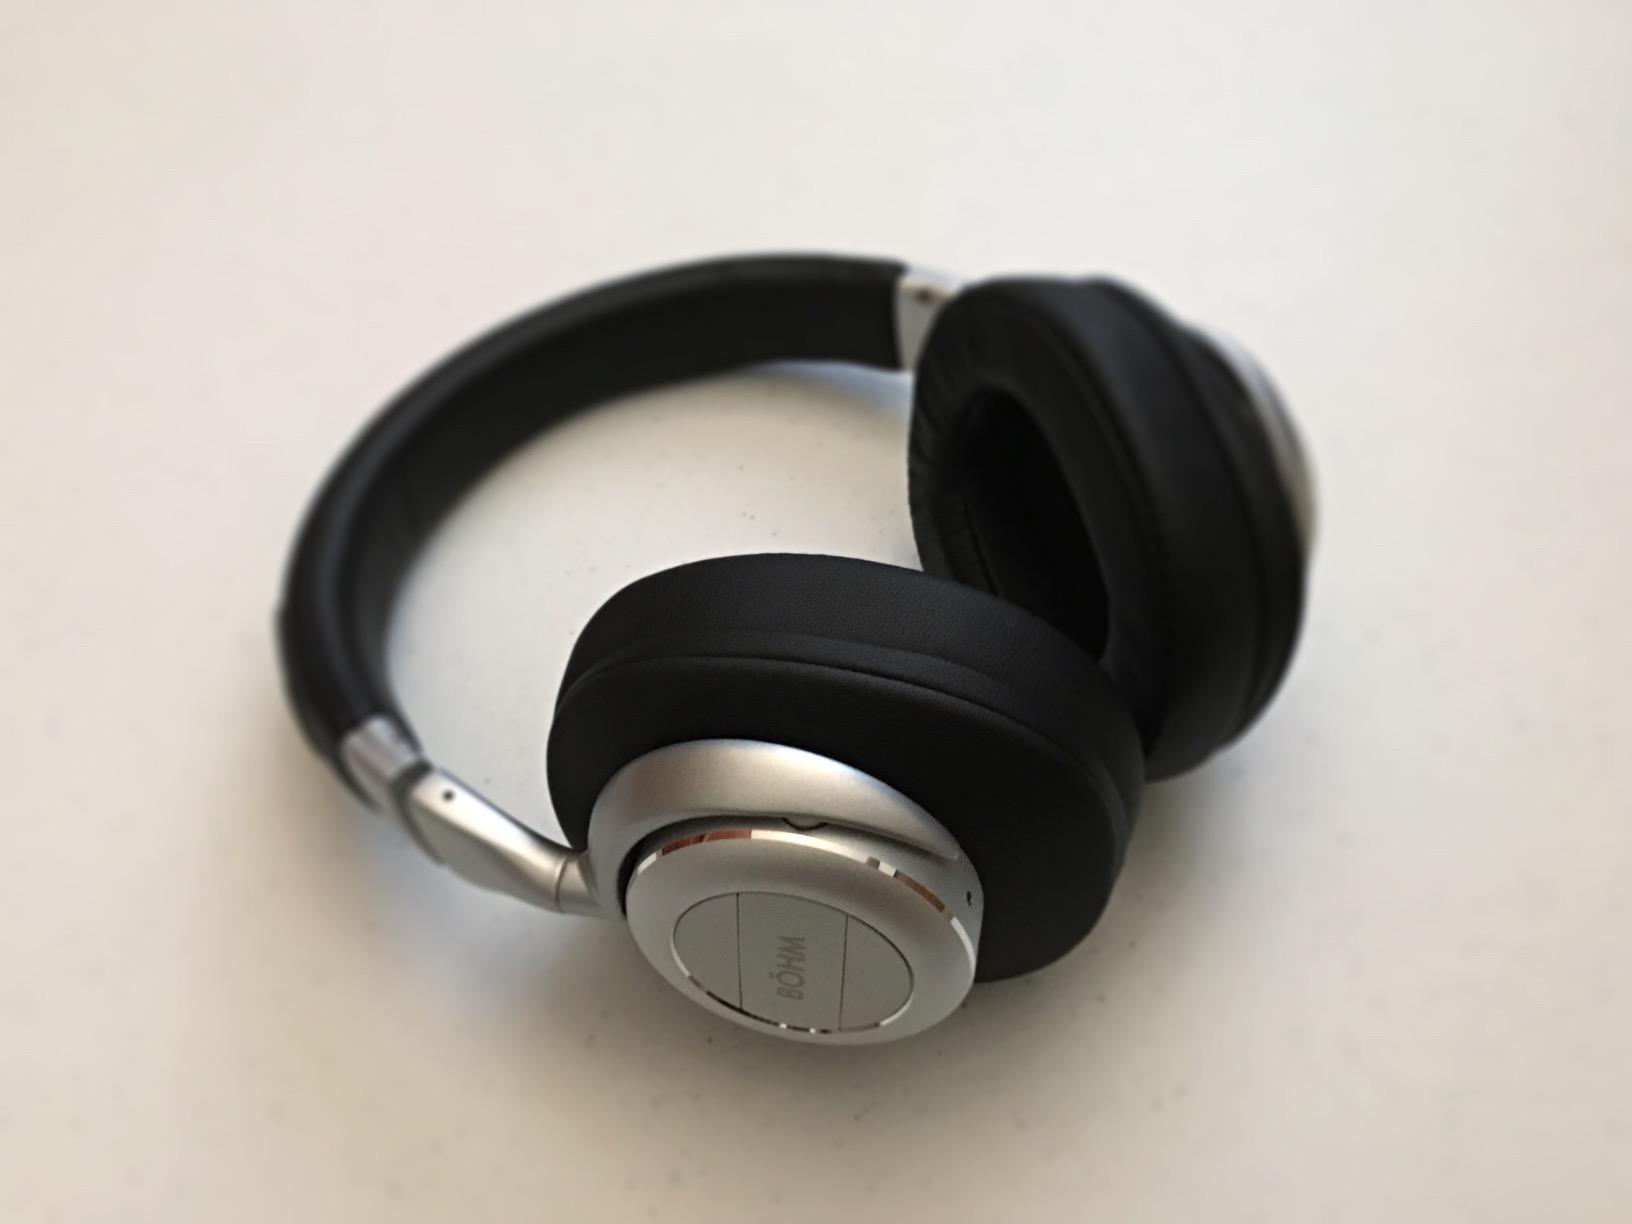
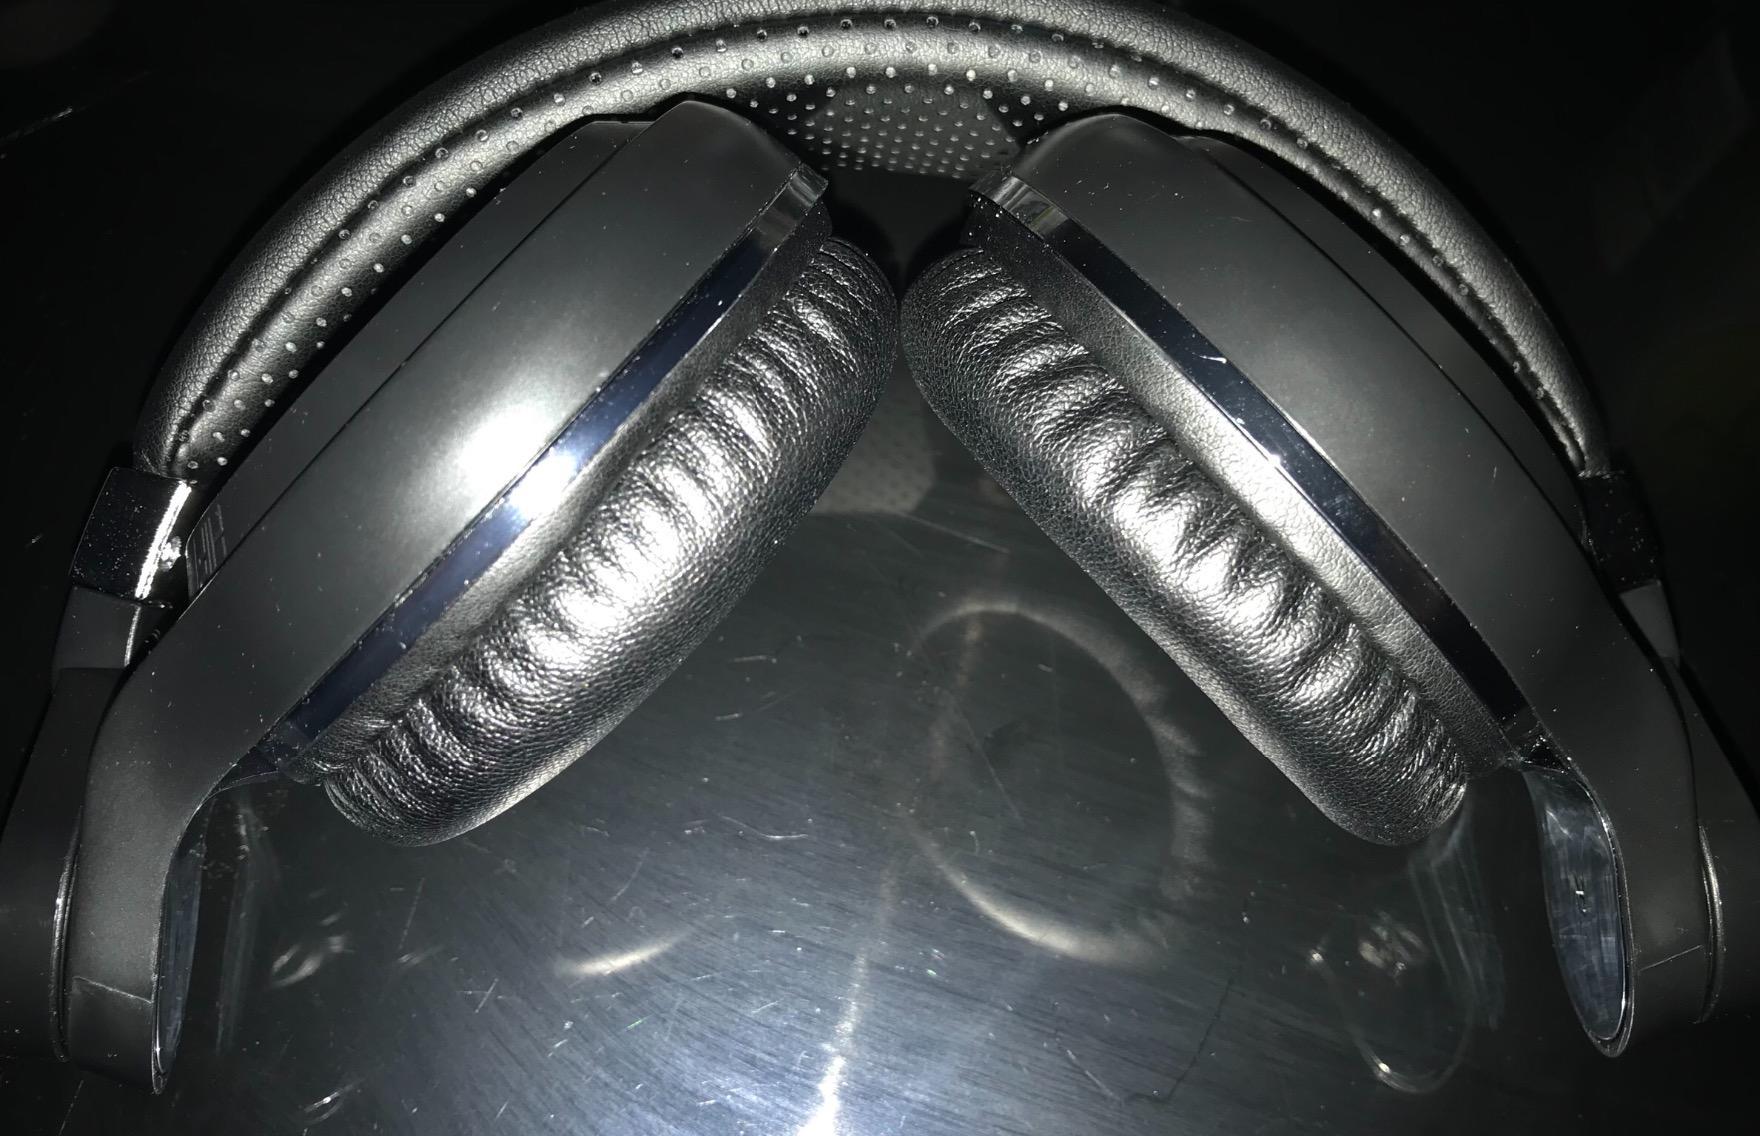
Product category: headphones
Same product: no